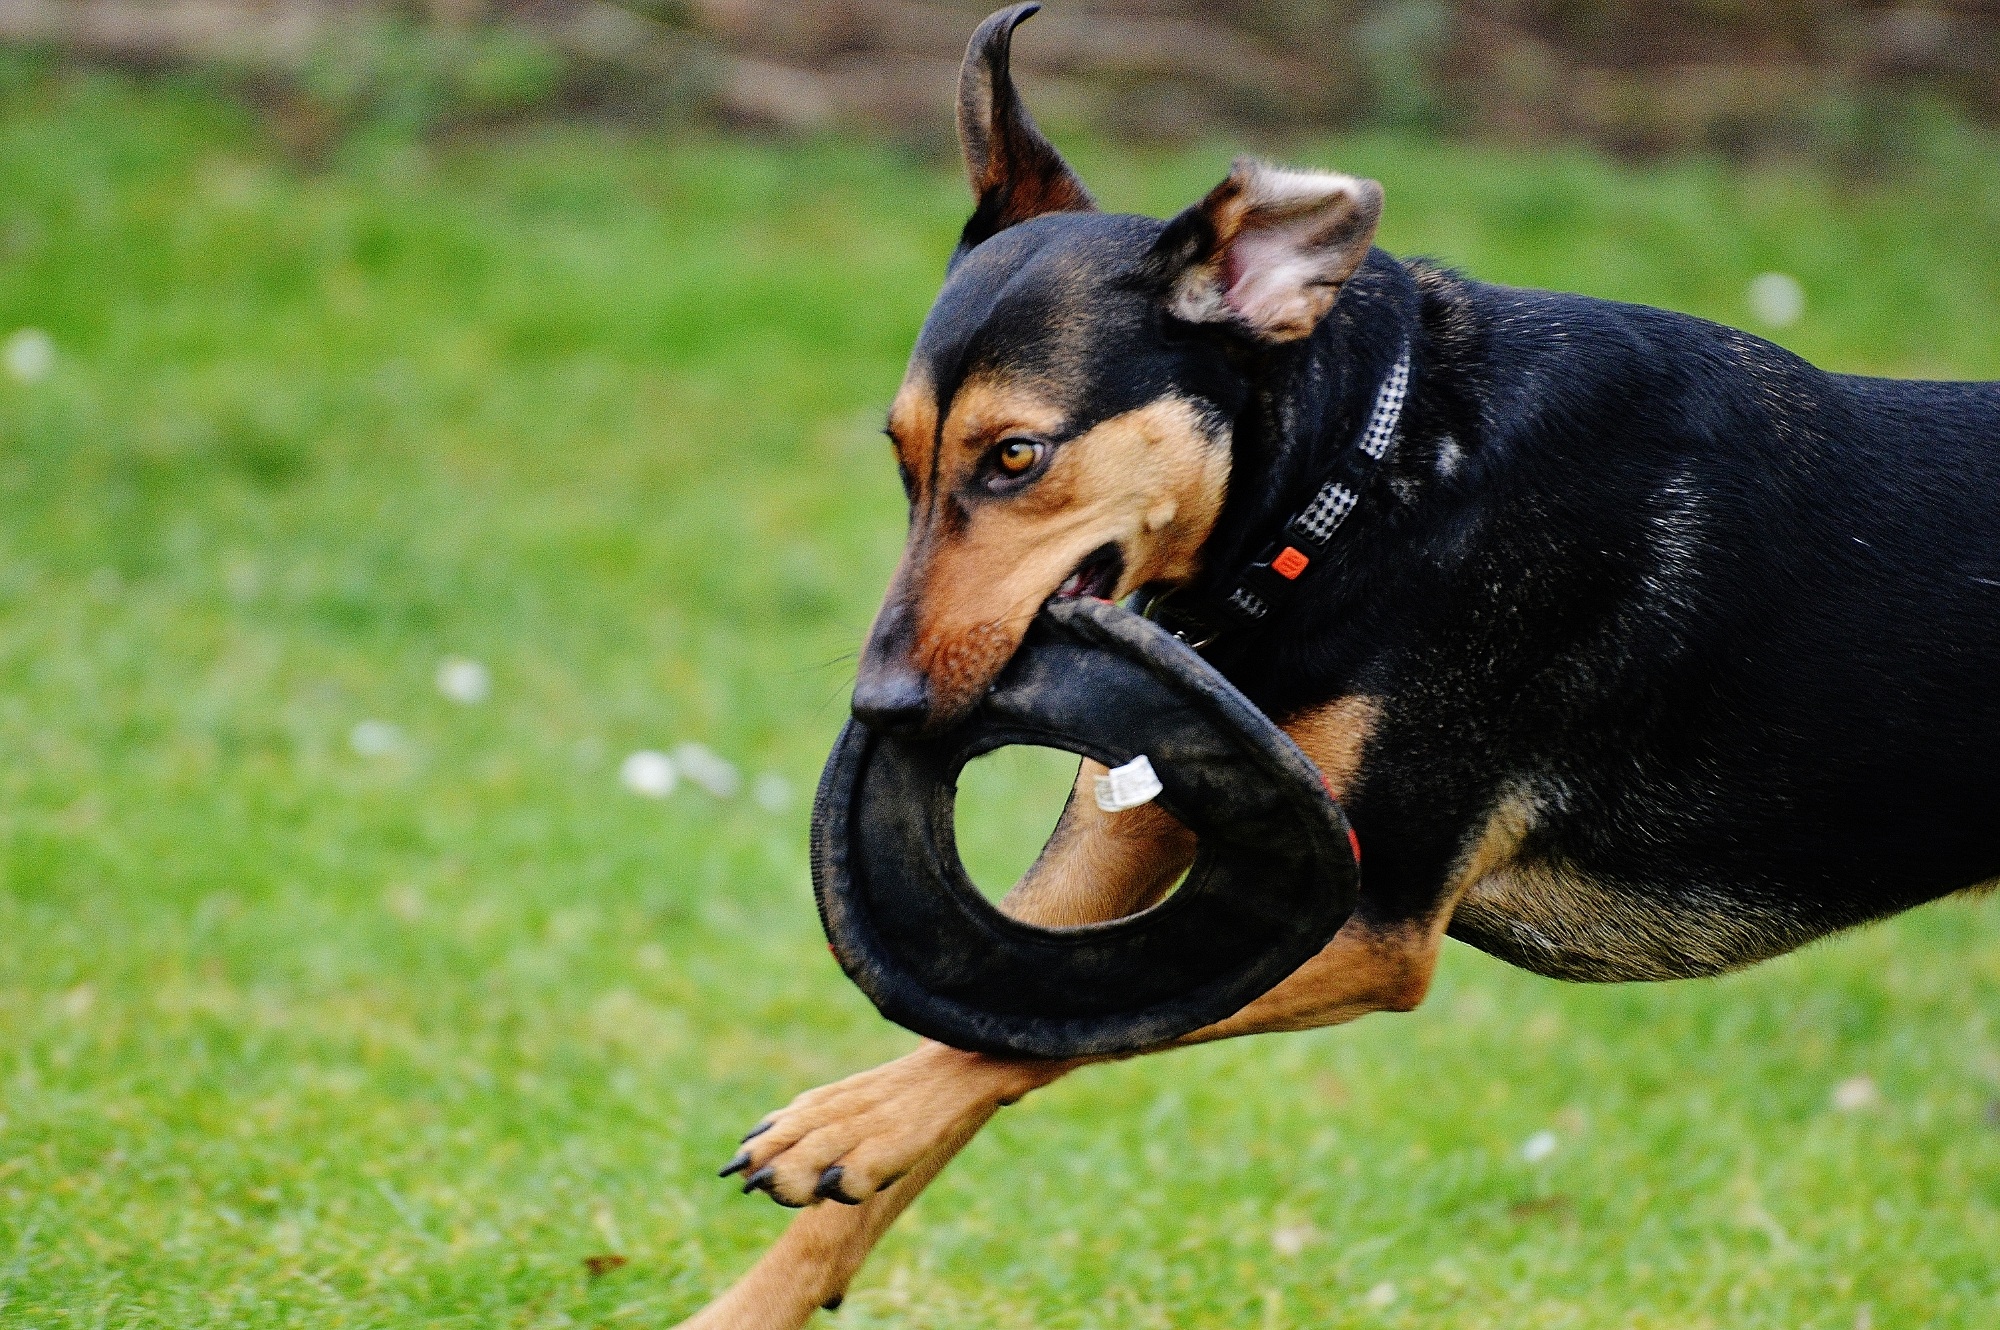
meadow, play, dog, mammal, vertebrate, dog breed, romp, german pinscher, pinscher, miniature pinscher, dog like mammal, dobermann, manchester terrier